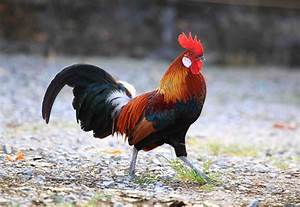
Label: gallina